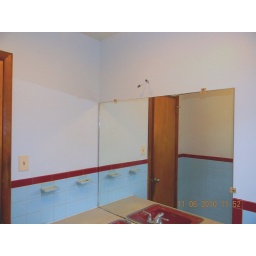
Small bathroom completed. Still have to reattach fluorescent light fixture above the mirror and replace the toilet seat.